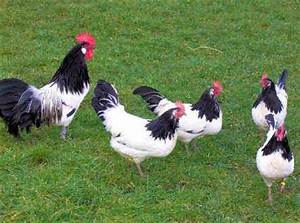
Label: gallina